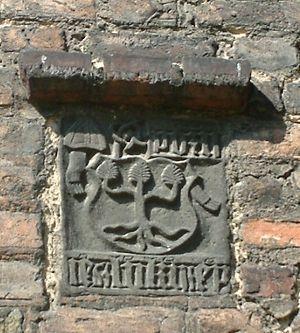
Godziemba est une famille de noblesse polonaise citée pour la première fois en 1403. Le blason apparaît dès 1363.